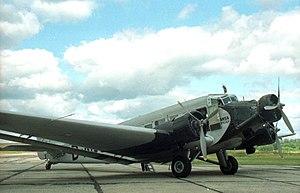
Un trimoteur est un aéronef dont la propulsion fait appel à trois moteurs différents. Cette configuration a particulièrement été prolifique durant l'entre-deux-guerres. Avec la multiplication des modes de propulsions aéronautique il convient désormais de différencier les trimoteurs à moteurs à pistons, de ceux à réacteurs, et à turbomoteurs.